Rémi Quirion

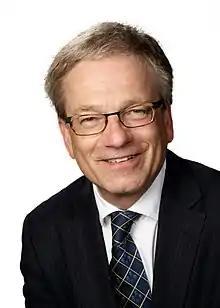
Rémi Quirion

Rémi Quirion, (born January 9, 1955) is a Canadian scientist. He is the first Chief Scientist of Quebec.